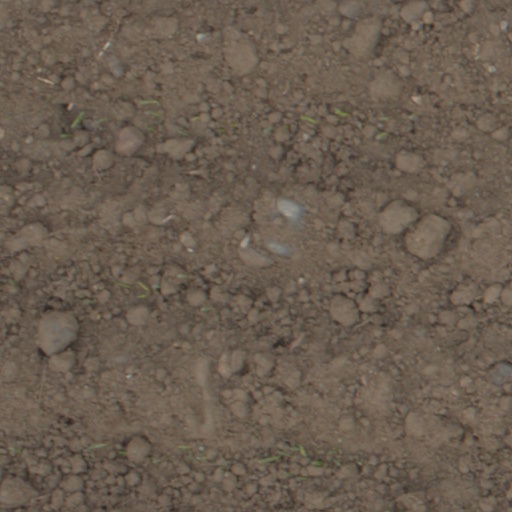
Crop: wheat